Iveco Daily

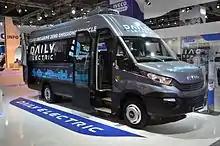
Daily electric as a minibus with 16 seats

Available as a panel van, minibus and chassis, the Iveco Daily Electric is a purely electrically powered vehicle. It is optionally equipped with a 60 or 80 kW electric motor. It takes 10 hours to charge the ZEBRA batteries, or 2 hours in the shortened quick charge mode. The low-noise vehicle is advertised in particular for night deliveries in urban areas and has a range of up to 280 kilometers.